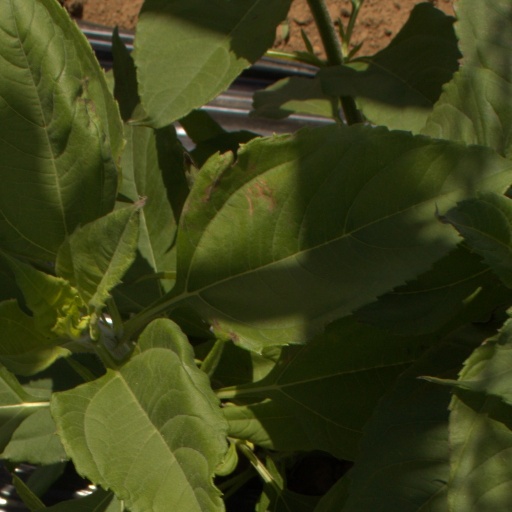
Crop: Jerusalem artichoke